Siege of Boonesborough

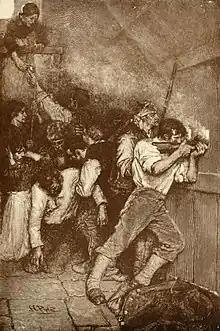
"Defenders in Siege of Boonesborough" by Howard Pyle (1887)

Gunfire was exchanged over the next several days. After the initial flurry of shooting, Boone—who reemerged as the natural leader even though as a captain he was outranked by Major Smith and Colonel Richard Callaway—urged the Kentuckians to conserve their gunpowder. At night, Native Americans ran up to the walls and attempted to throw burning torches onto the roofs of the houses within. This was ineffective, however, because the warriors made easy targets for the Kentucky marksmen.